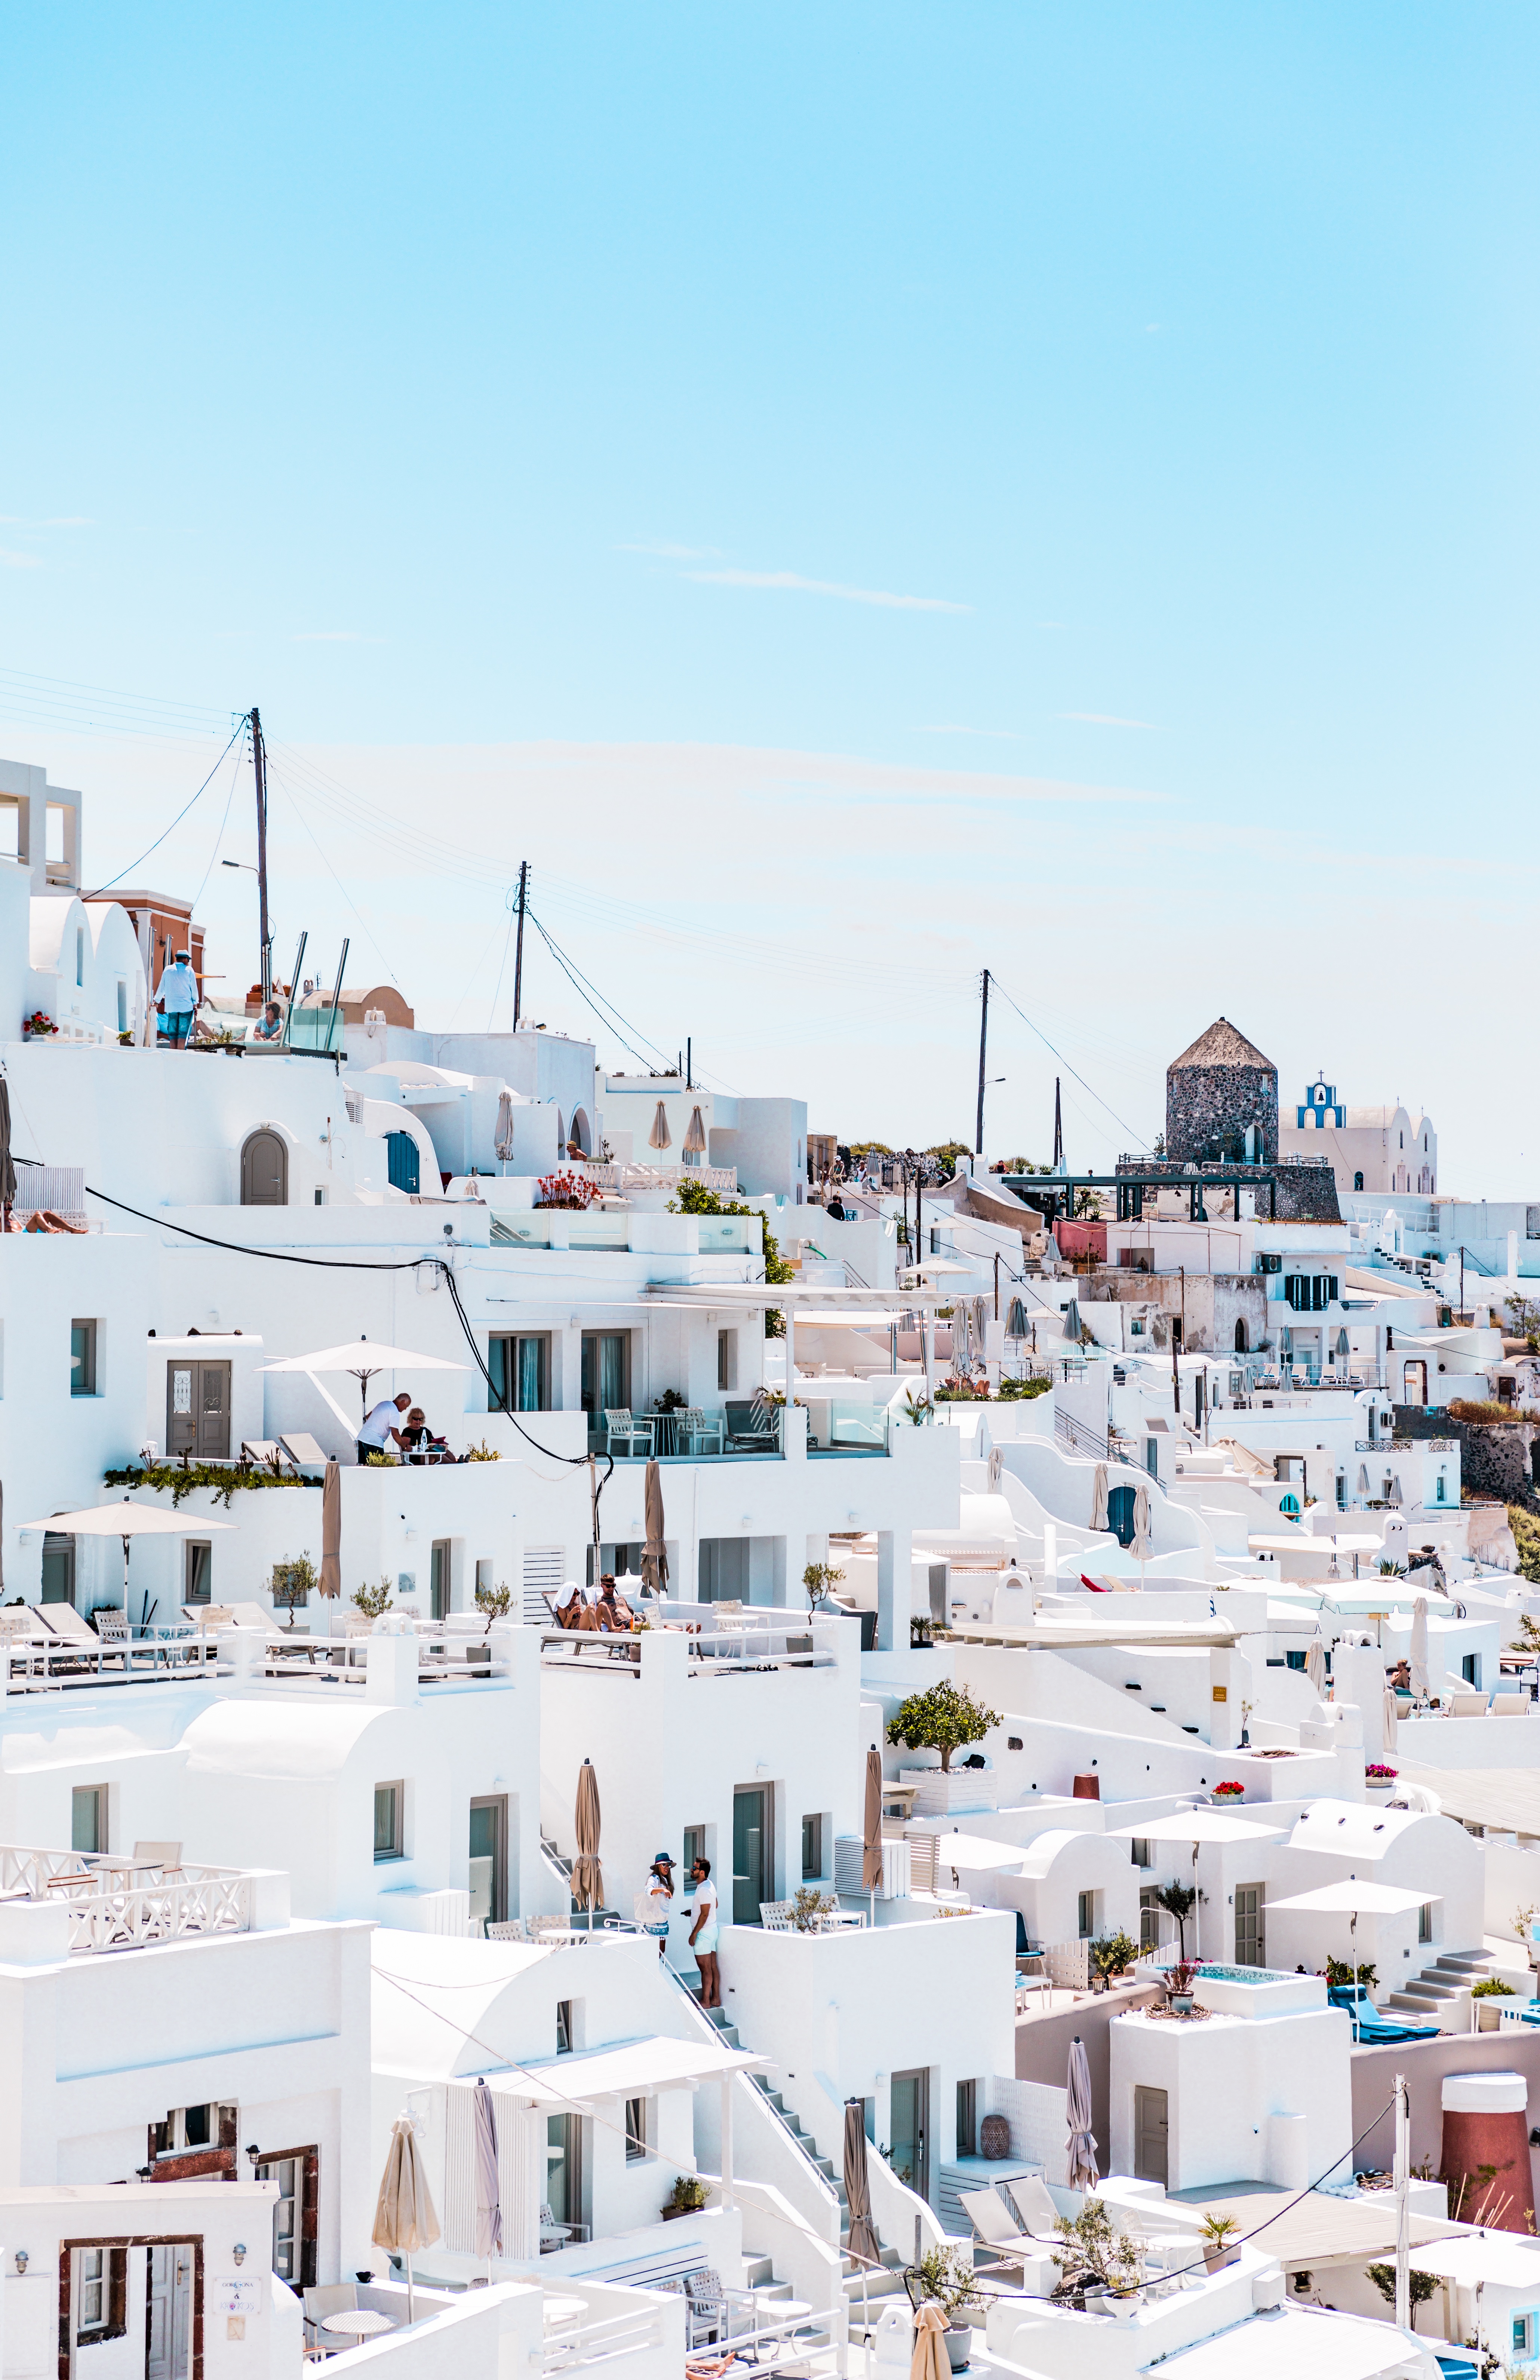
sea, dock, town, cityscape, harbor, marina, port, resort, residential area